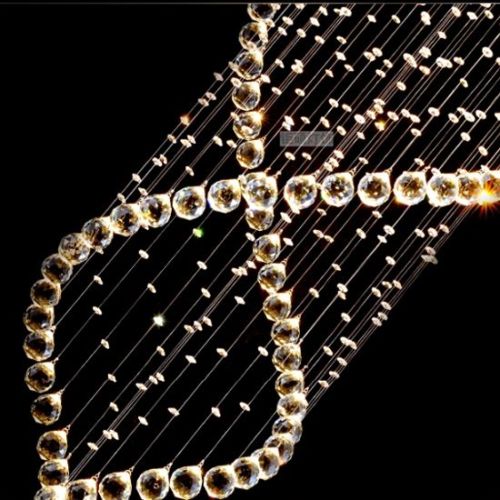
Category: lamp